Greek alphabet

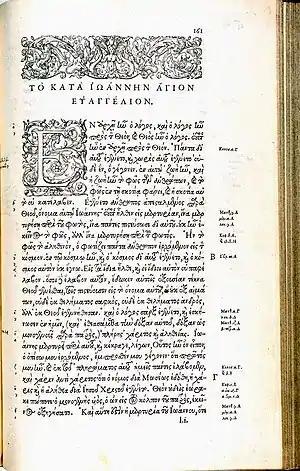
A 16th-century edition of the New Testament (Gospel of John), printed in a renaissance typeface by Claude Garamond

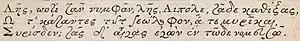
Theocritus Idyll 1, lines 12–14, in script with abbreviations and ligatures from a caption in an illustrated edition of Theocritus. Lodewijk Caspar Valckenaer: "Carmina bucolica", Leiden 1779.

Like Latin and other alphabetic scripts, Greek originally had only a single form of each letter, without a distinction between uppercase and lowercase. This distinction is an innovation of the modern era, drawing on different lines of development of the letter shapes in earlier handwriting.